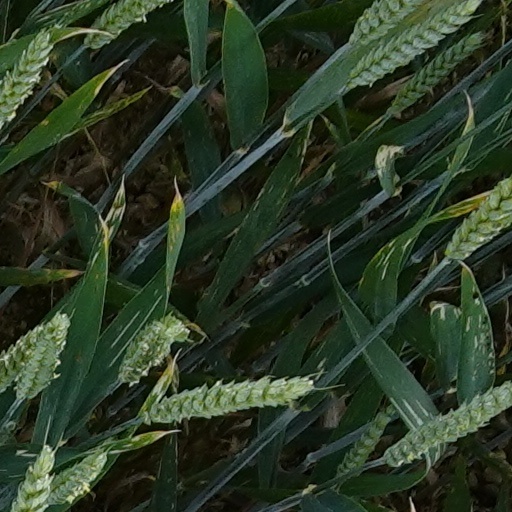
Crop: wheat